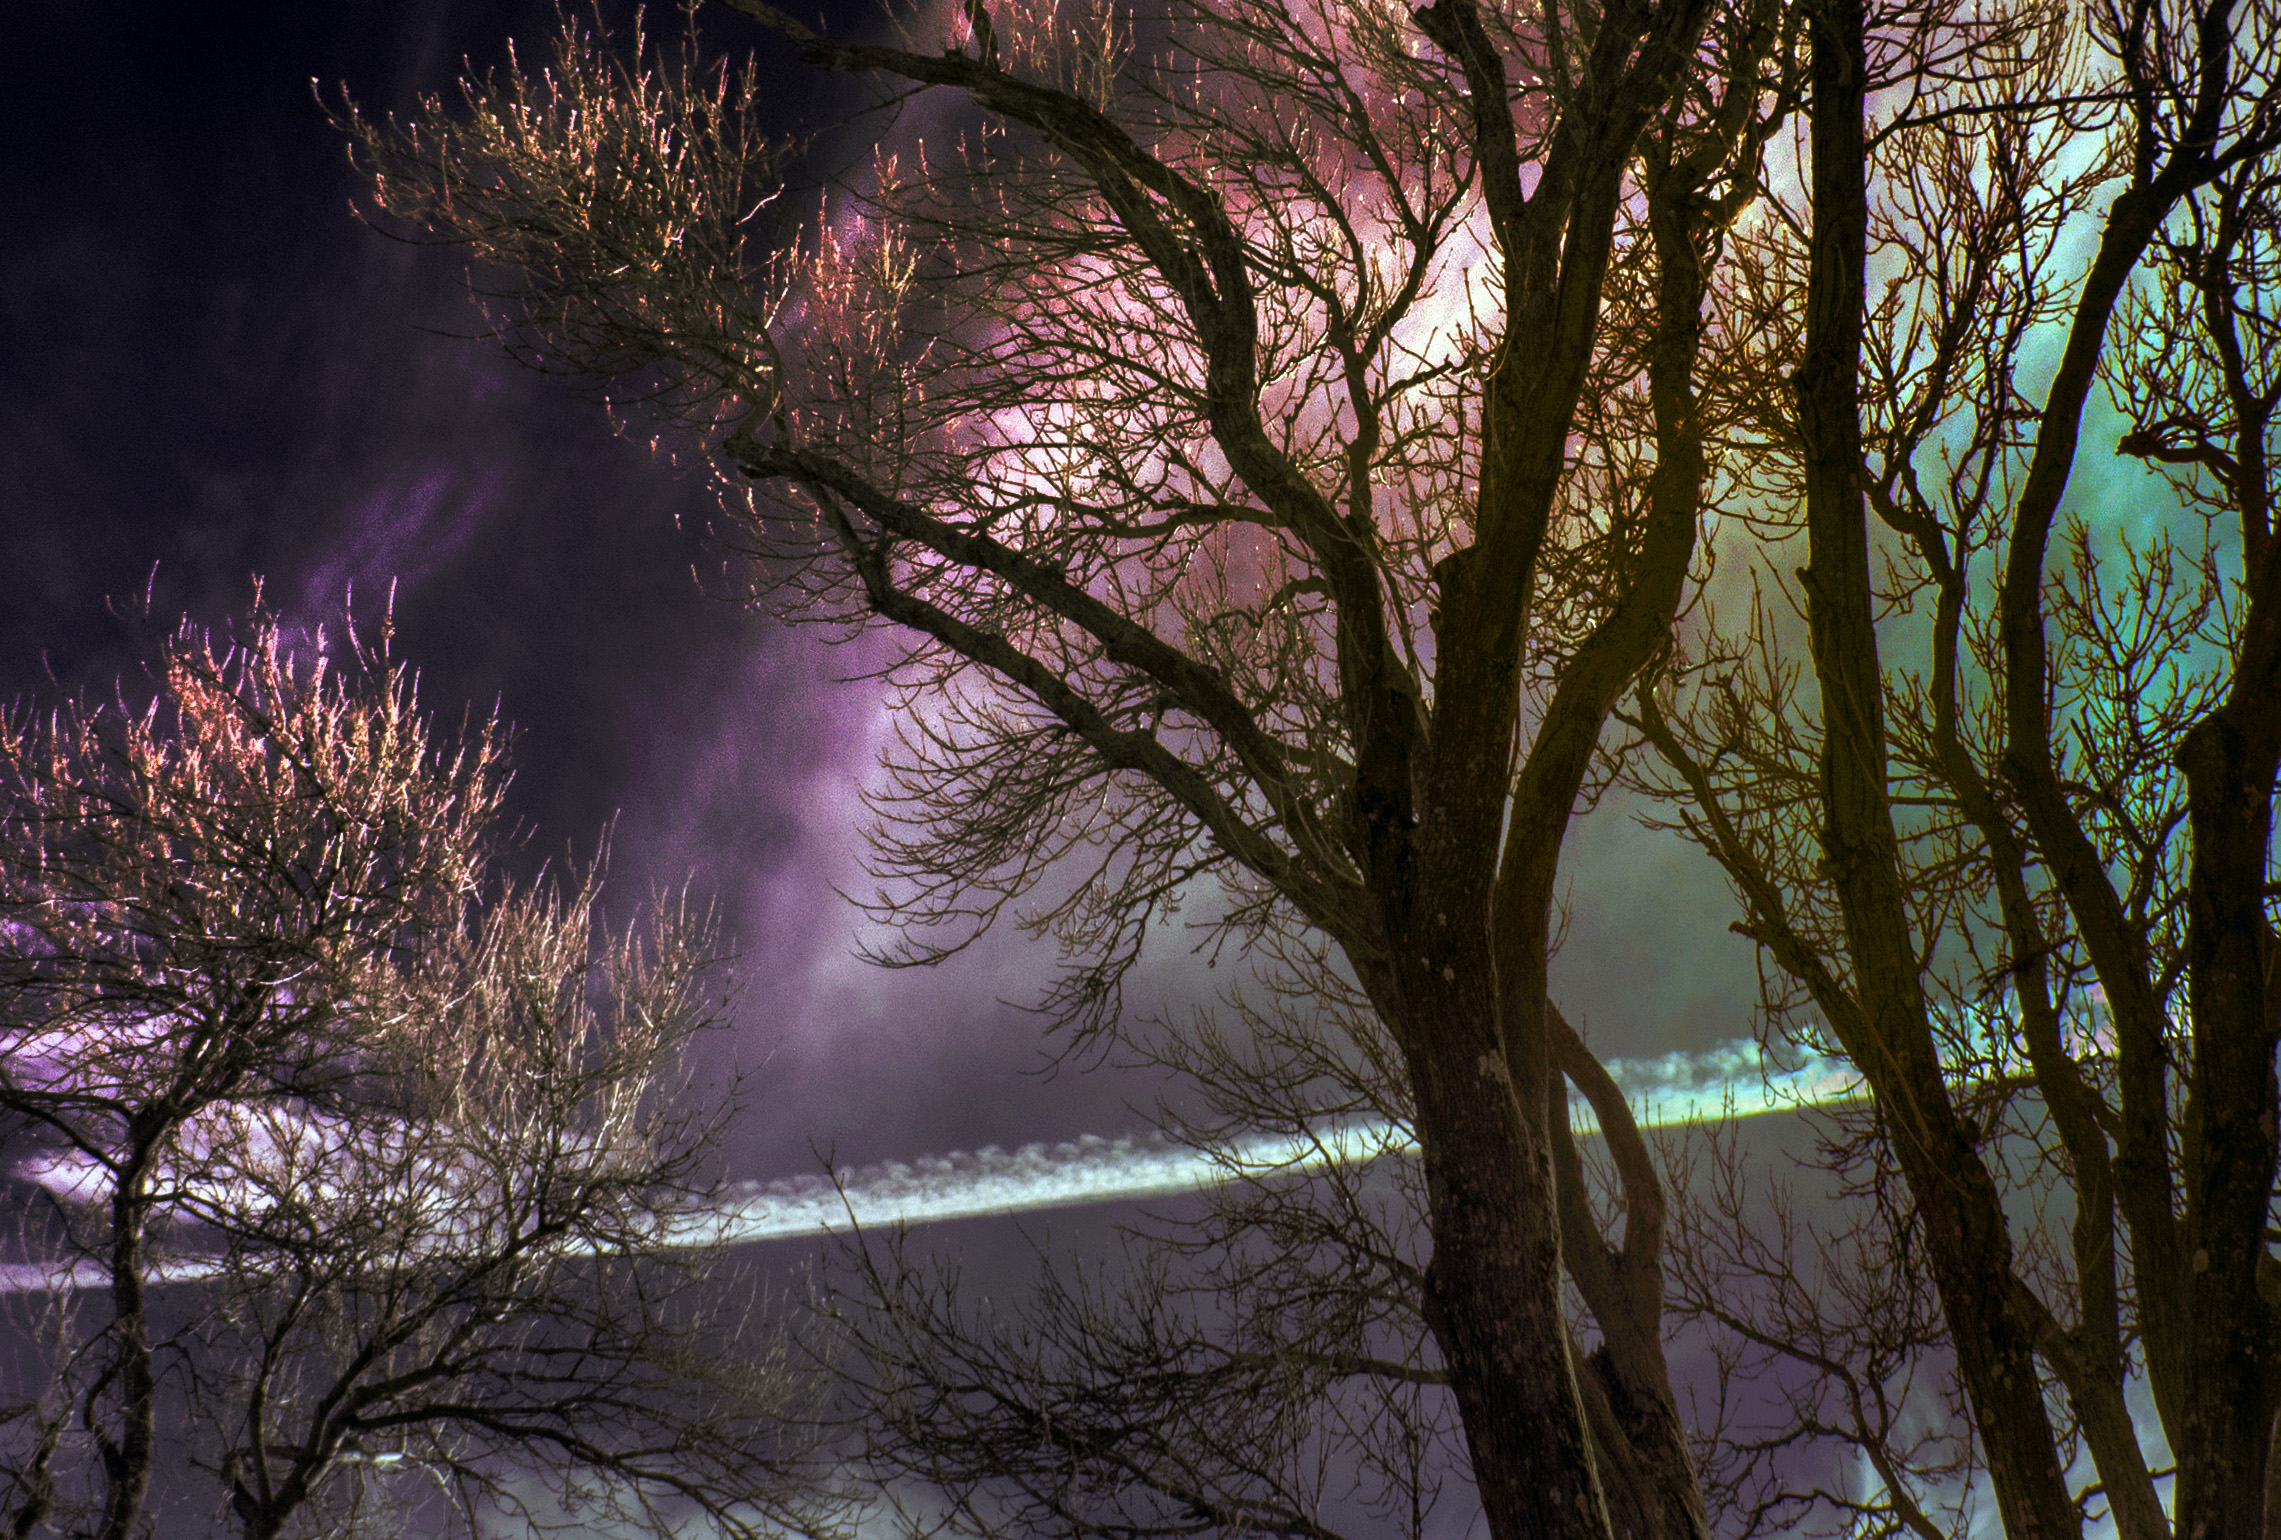
tree, nature, forest, branch, light, plant, mist, night, sunlight, morning, leaf, flower, evening, reflection, autumn, season, 2014, woodland, 3652014, 365the2014edition, atmospheric phenomenon, woody plant